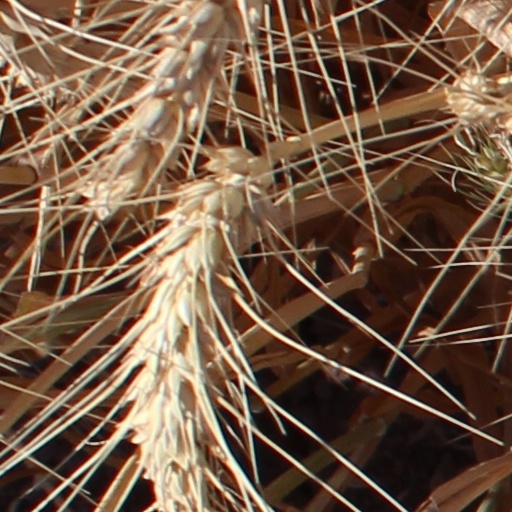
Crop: wheat